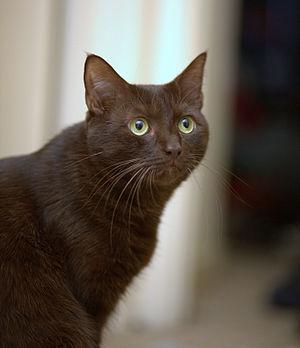
Un chat de race Havana Brown
Le havana brown, également appelé Swiss Mountain cat ou Chestnut Oriental Shorthair est une race de chat originaire de Grande-Bretagne, au Royaume-Uni. Ce chat est caractérisé par sa robe à poils courts de couleur chocolat.
La liste des races de chats ci-dessous se présente par ordre alphabétique.